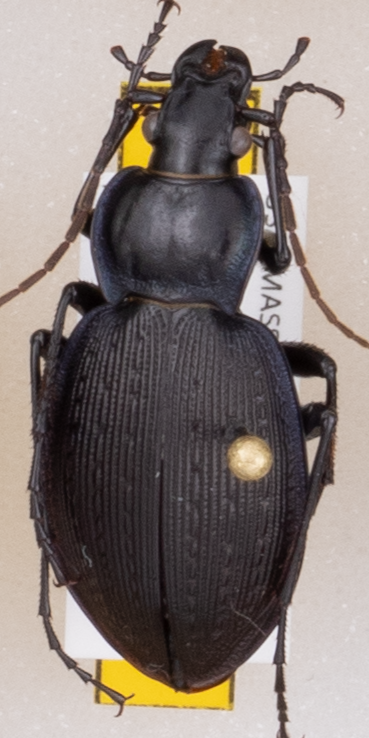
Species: Carabus goryi
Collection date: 2021-06-09
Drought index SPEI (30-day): -1.28
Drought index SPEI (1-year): -1.45
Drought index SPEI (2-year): -1.45